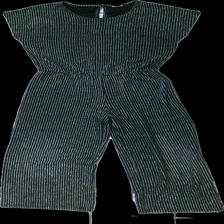
View: front
Type: Dress
Category: Children
Brand: Lindex
Colors: Black, Grey
Material: 100% nylone
Pattern: Striped
Cut: Regular
Size: 134
Season: All
Damage location: middle center
Damage 2 location: middle center
Price range: 50-100
Recommended usage: Reuse
Description: randig byxdress med glitter